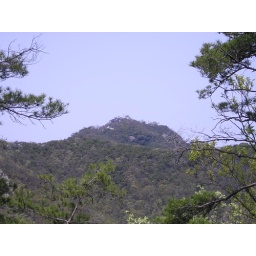
The castle is on the top of the hill in the distance